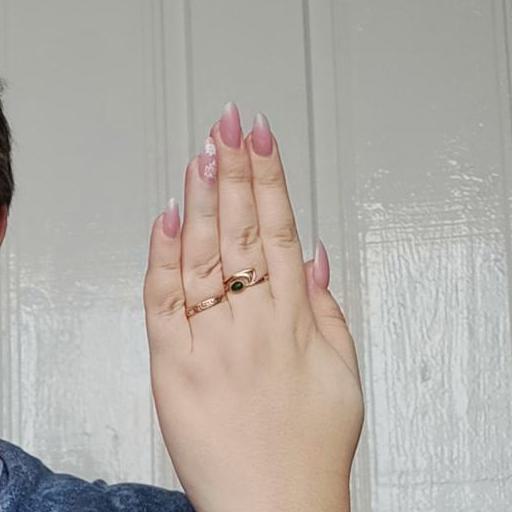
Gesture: stop_inverted